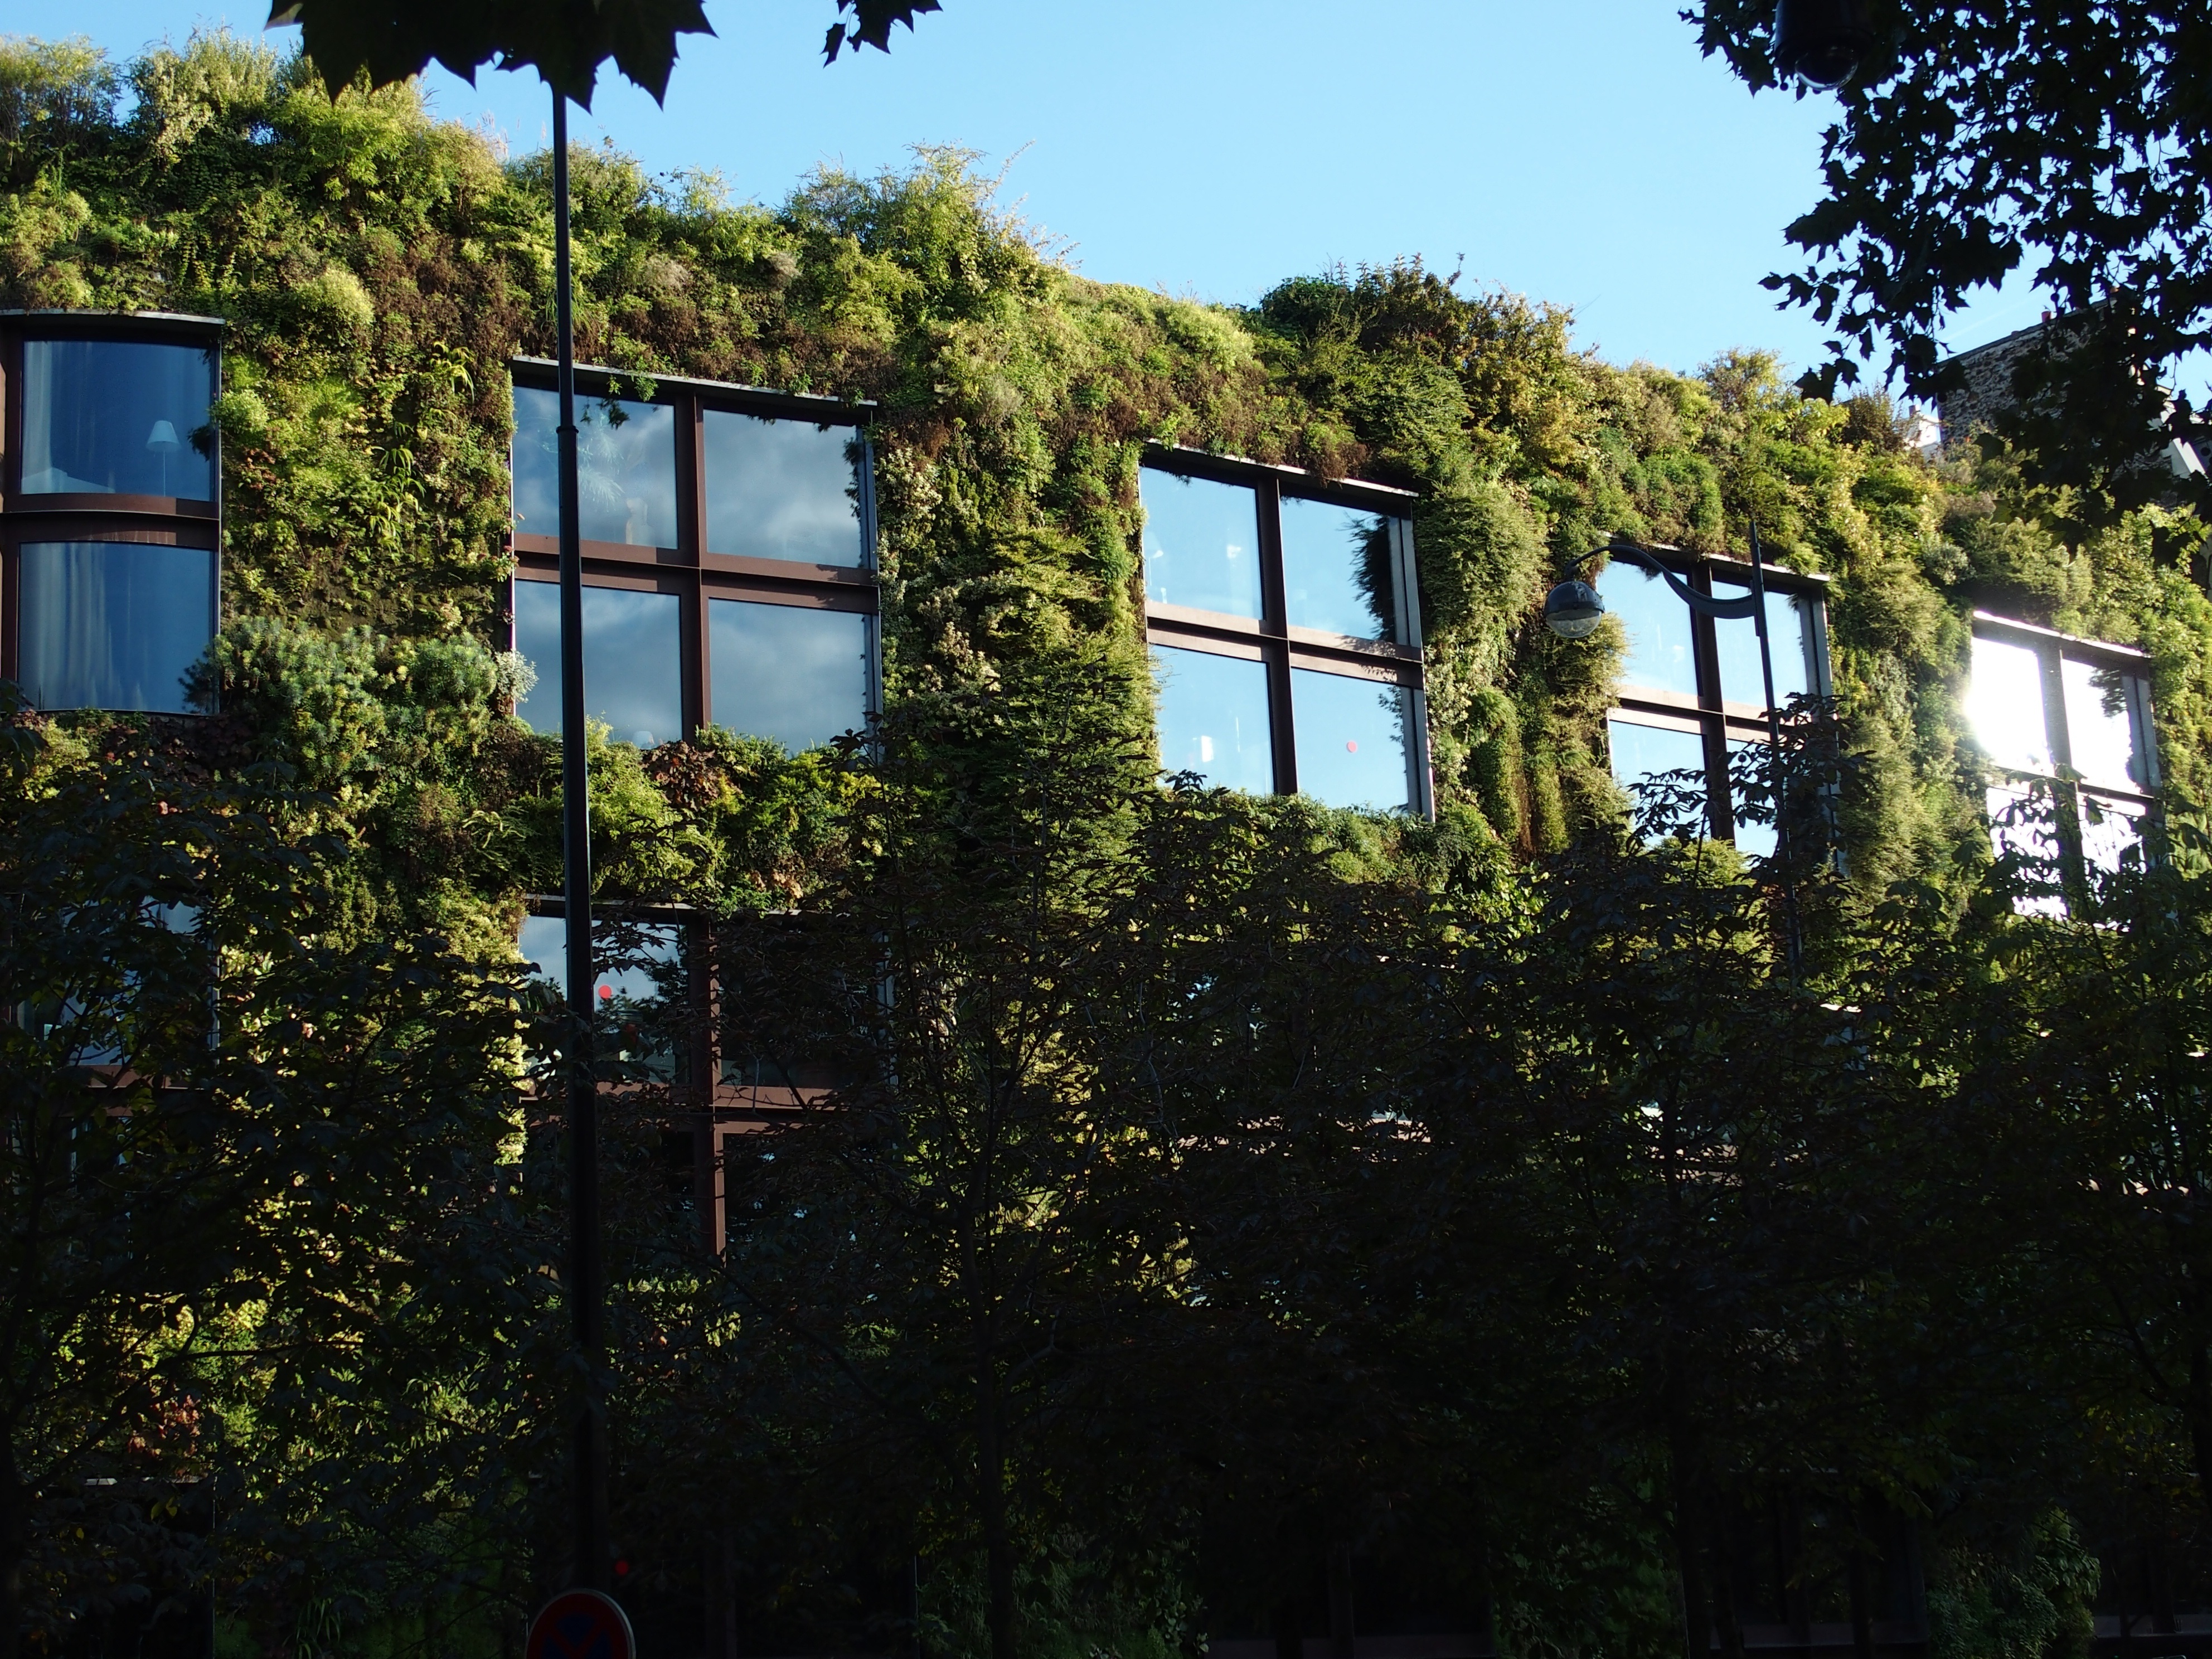
tree, architecture, house, building, paris, home, plants, urban area, residential area, vegetal wall, woody plant